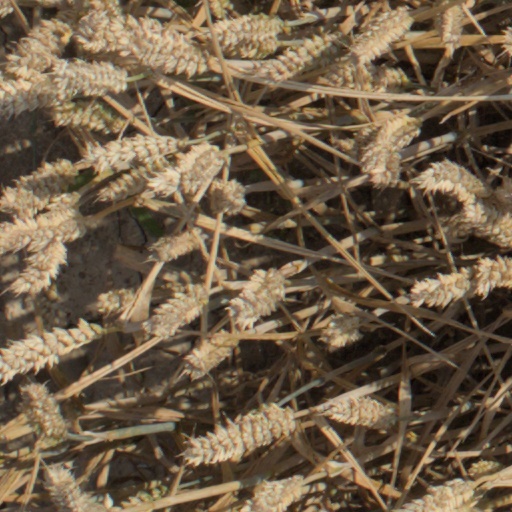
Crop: wheat